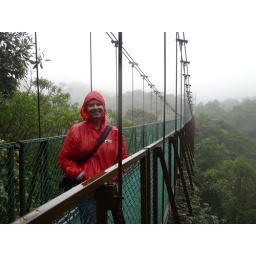
Anna in the cloud forest